Mangarh massacre

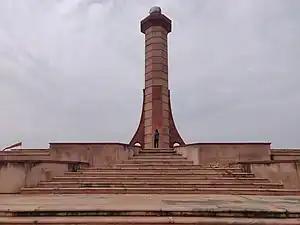
Mangarhdham Monument

A monument was built on the hillock honouring the victims of the massacre. In November 2022, it was declared a national monument. In 2017, plans were begun to put a Tribal Freedom Struggle Museum there as well. The museum was completed in 2022.